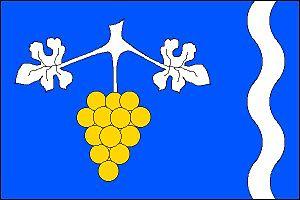
Malá Štáhle est une commune du district de Bruntál, dans la région de Moravie-Silésie, en Tchéquie. Sa population s'élevait à 137 habitants en 2018.